Catharina Klein

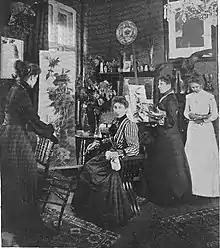
Seated Klein with students in her studio, probably 1902

Catharina Antonie Klein (4 November 1861 - 30 November 1929), mistakenly known as Catherine Klein, was a German painter. Her naturalistic flower and fruit still lifes were extremely popular in the late 19th and early 20th century. They became famous worldwide as multi-colour lithographic prints in books, on postcards, but also in botanical publications. Since then, Klein has been considered an important representative of flower painting.